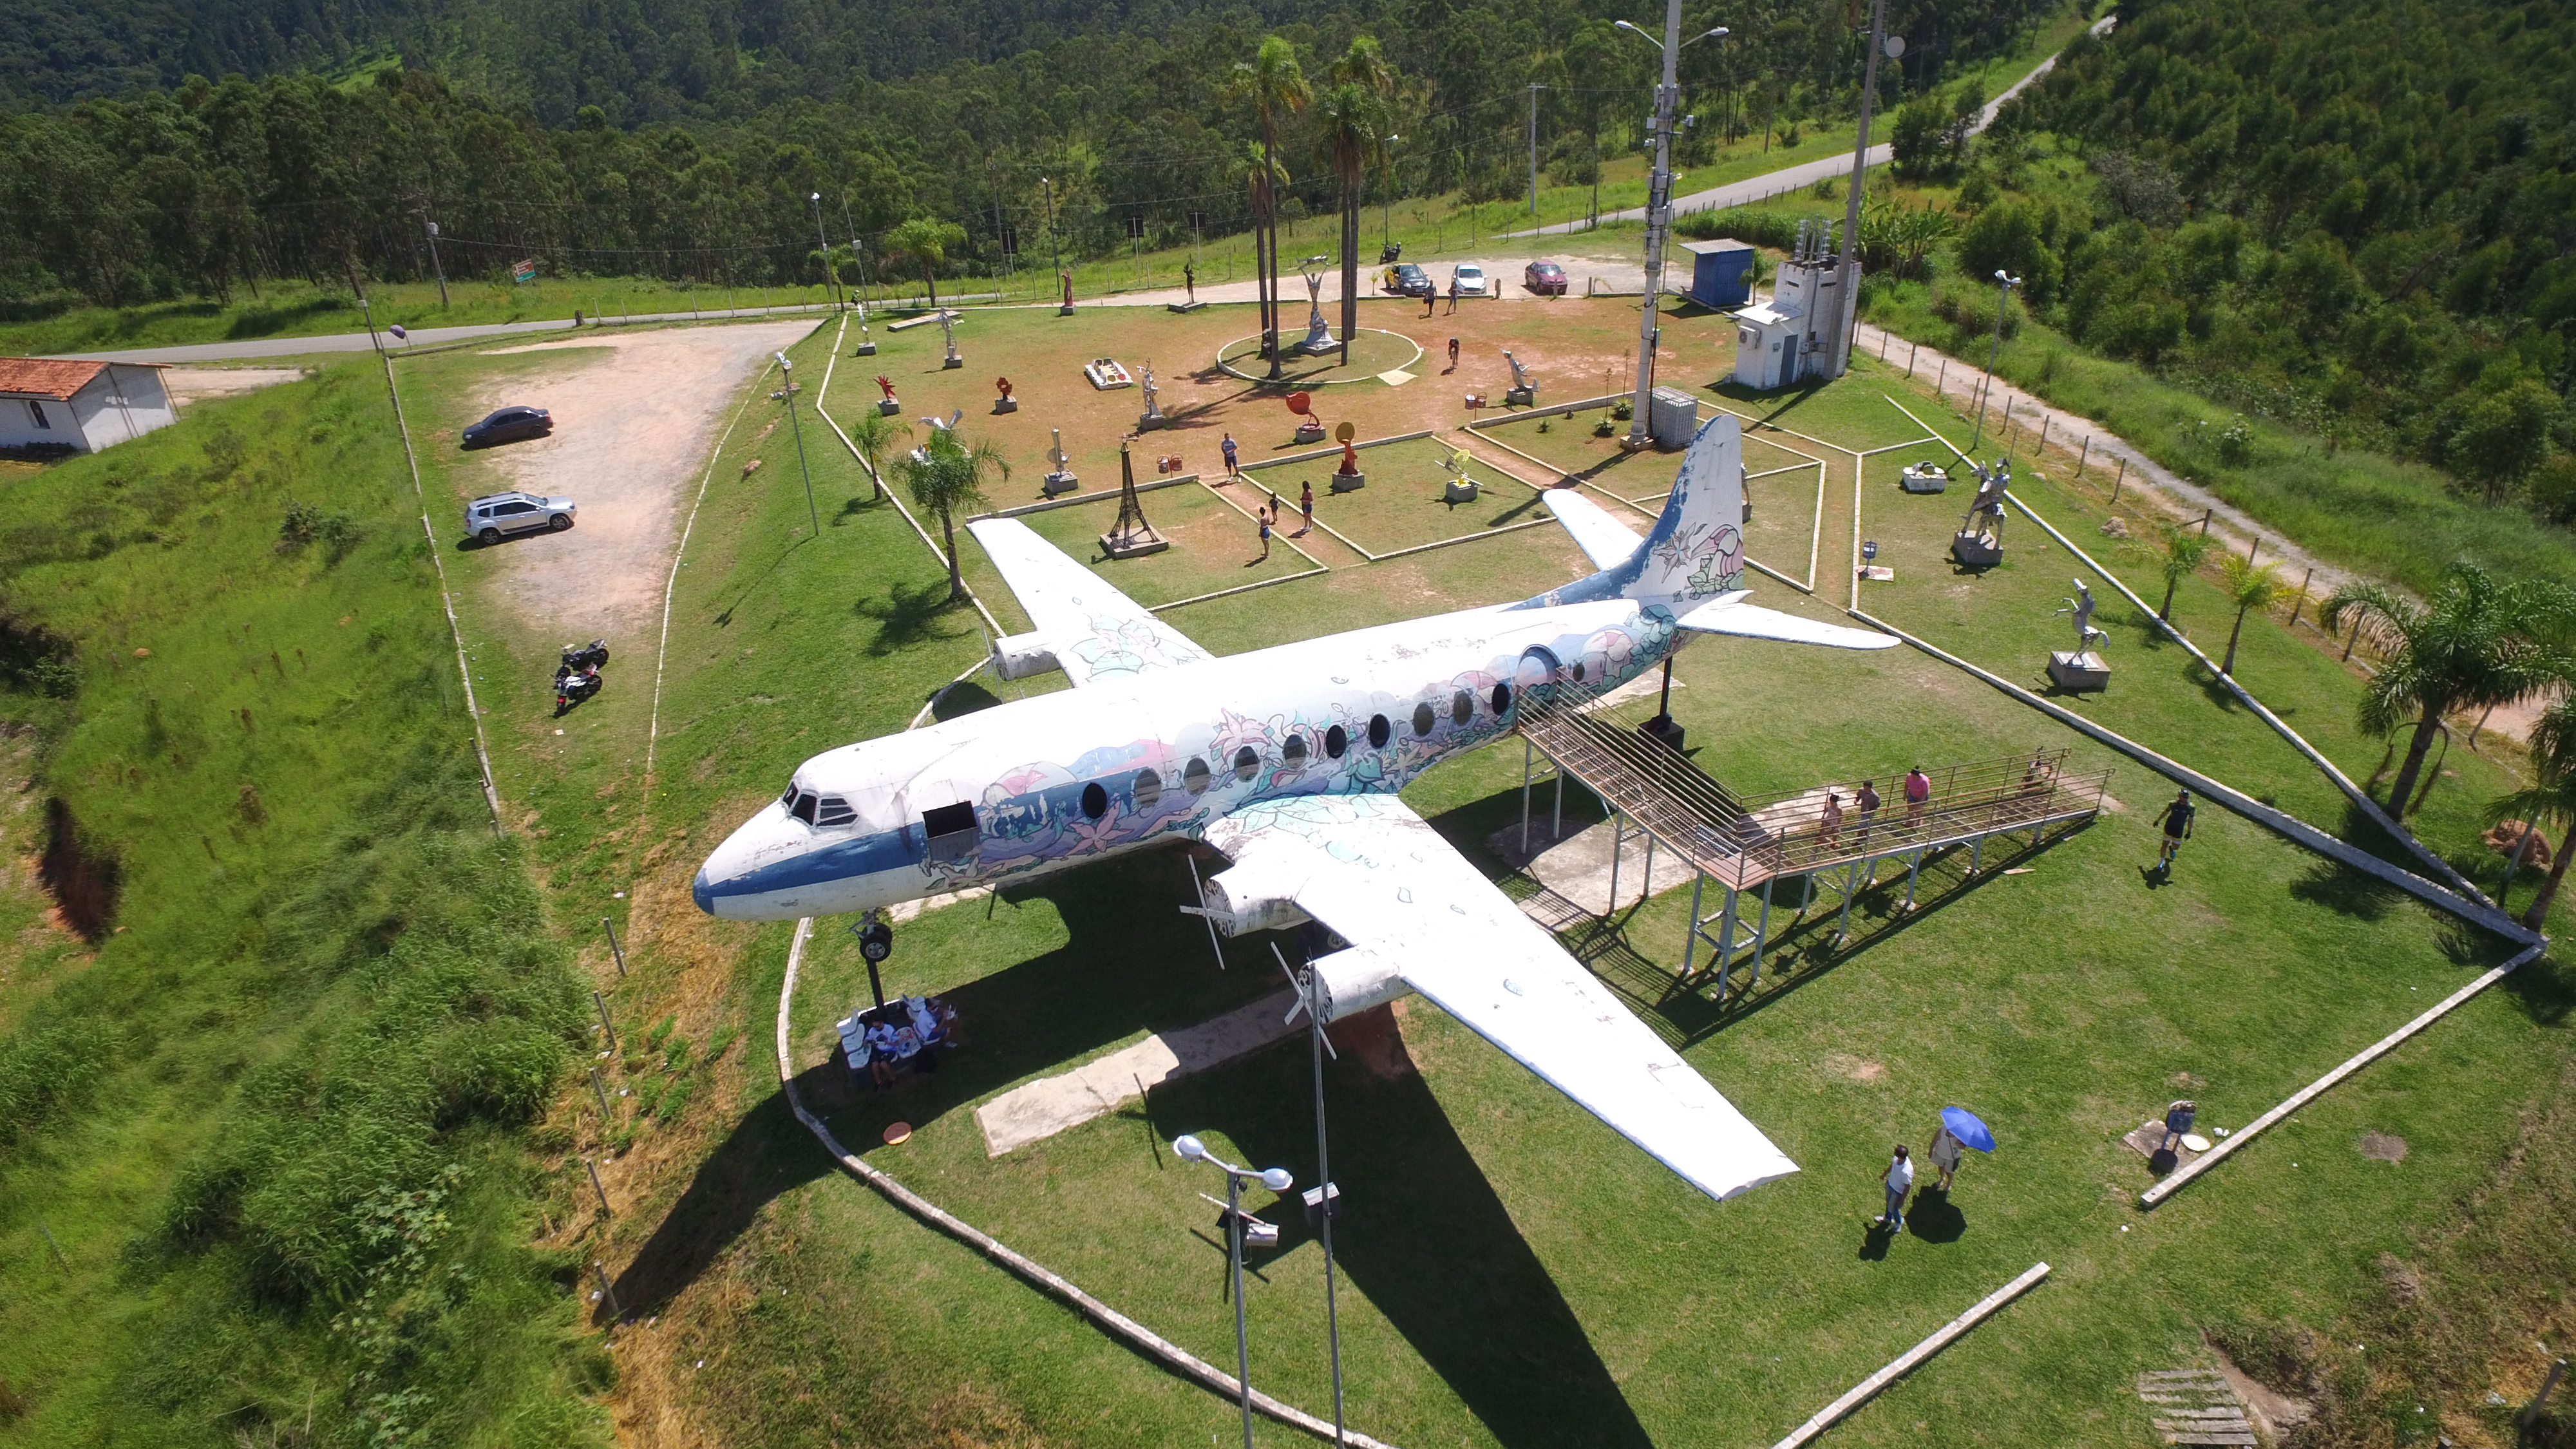
Aviao, Santos Dumont, Aracariguama, tire, wheel, aircraft, vehicle, plant, airplane, monoplane, flap, aerospace manufacturer, propeller driven aircraft, tree, aircraft engine, aviation, propeller, air travel, wing, airliner, jet aircraft, narrow body aircraft, service, airline, machine, general aviation, aerospace engineering, grass, landscape, wide body aircraft, flight, airport, airport apron, light aircraft, turboprop, bird's eye view, jet engine, boeing, toy, toy vehicle, turbine, aerial photography, Twinjet, douglas aircraft company, transport